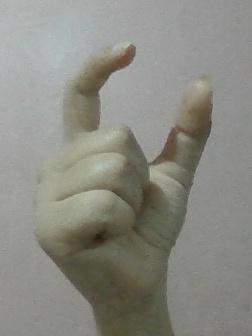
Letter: nun